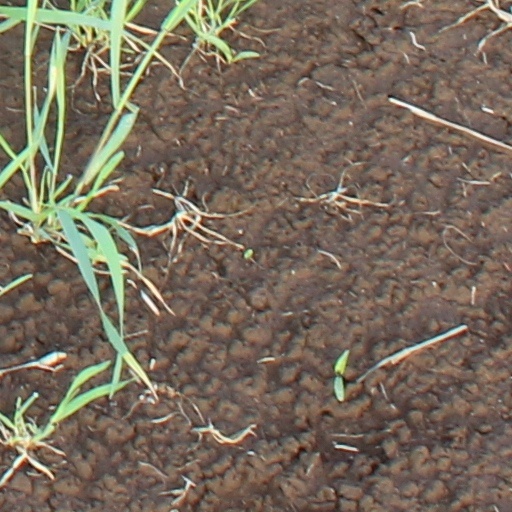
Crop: wheat